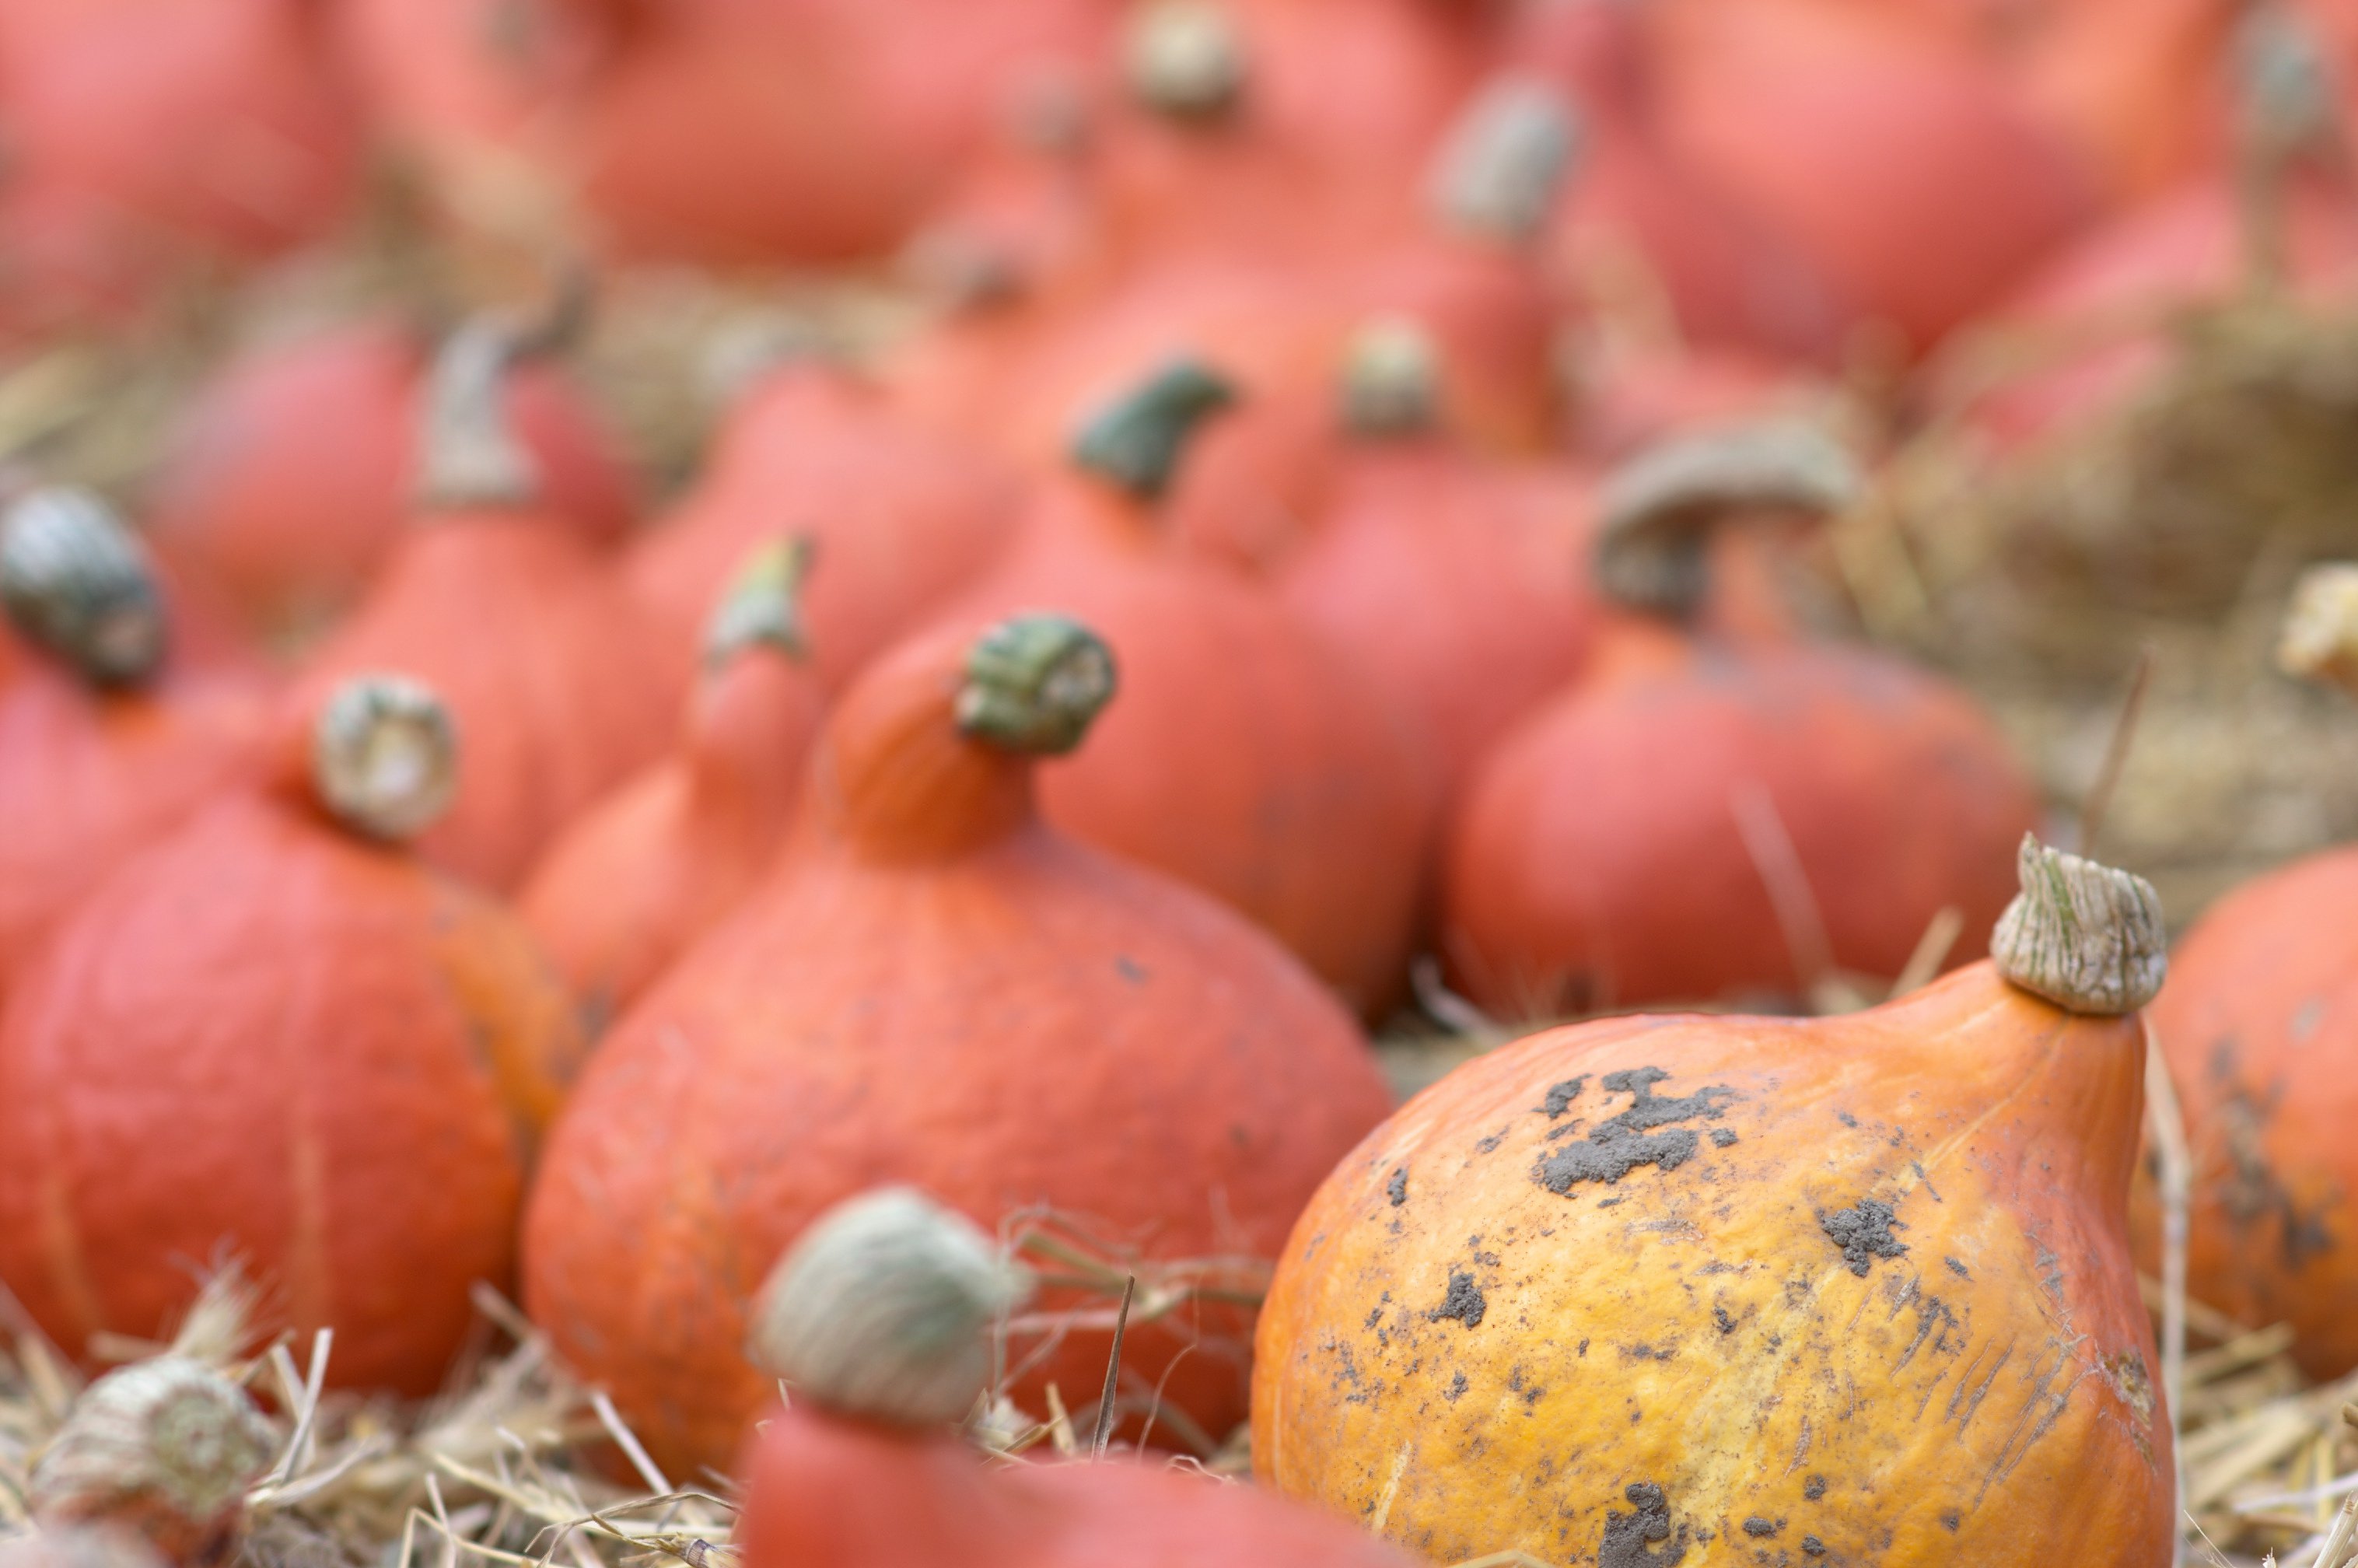
plant, fruit, food, produce, vegetable, autumn, pumpkin, gourd, rawtherapee, germany, deutschland, berlin, walimex, samyang, pentax, 85mm, 2010, lenstagged, steffenzahn, k100d, justpentax, iamflickr, 85mmf14, walimex85mm, walimexpro8514if, cucurbita, flowering plant, land plant